Digital First Media

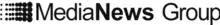
The MediaNews Group logo, which still appears on print newspapers.

MediaNews Group was founded by Richard Scudder and William Dean Singleton. Both had experience in the American newspaper industry. Scudder ran the "Newark Evening News", a newspaper founded by his grandfather. Singleton had begun his career as a reporter when he was 15, for a small-town Texas newspaper and subsequently became the president of Albritton Communications, a newspaper conglomerate in Texas.